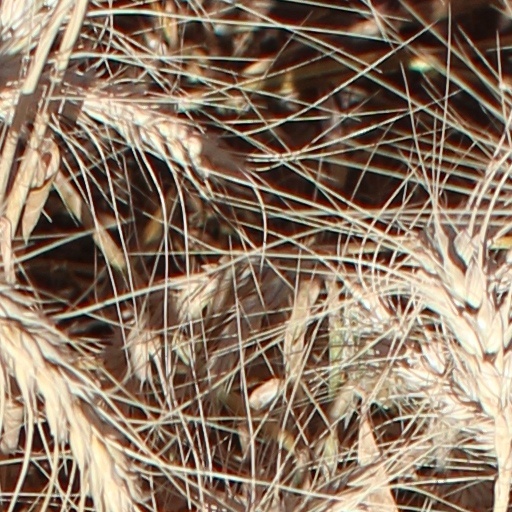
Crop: wheat